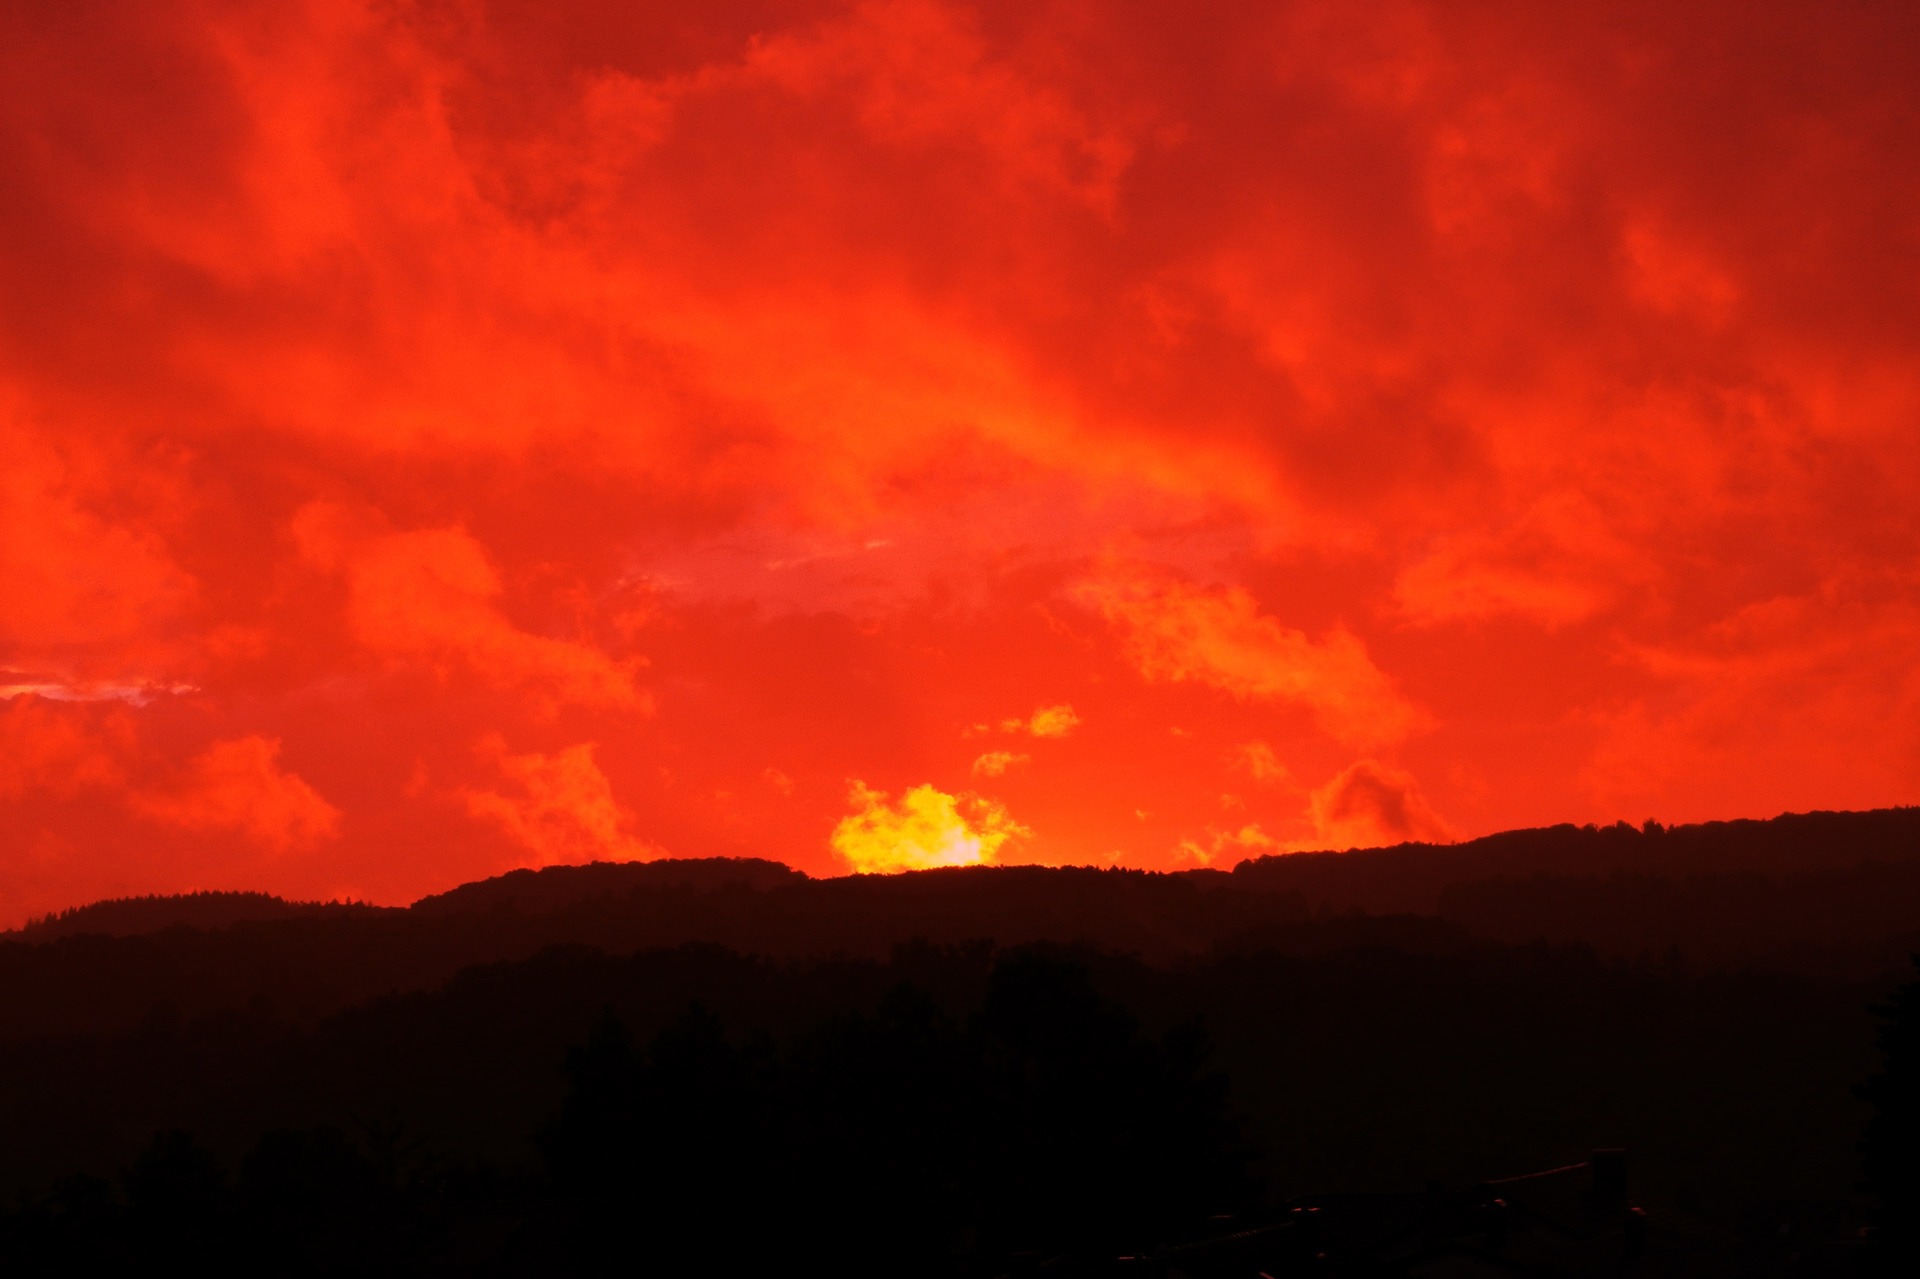
landscape, nature, mountain, cloud, sky, sun, sunrise, sunset, dawn, atmosphere, dusk, evening, twilight, red, romance, clouds, afterglow, evening sky, geological phenomenon, red sky at morning